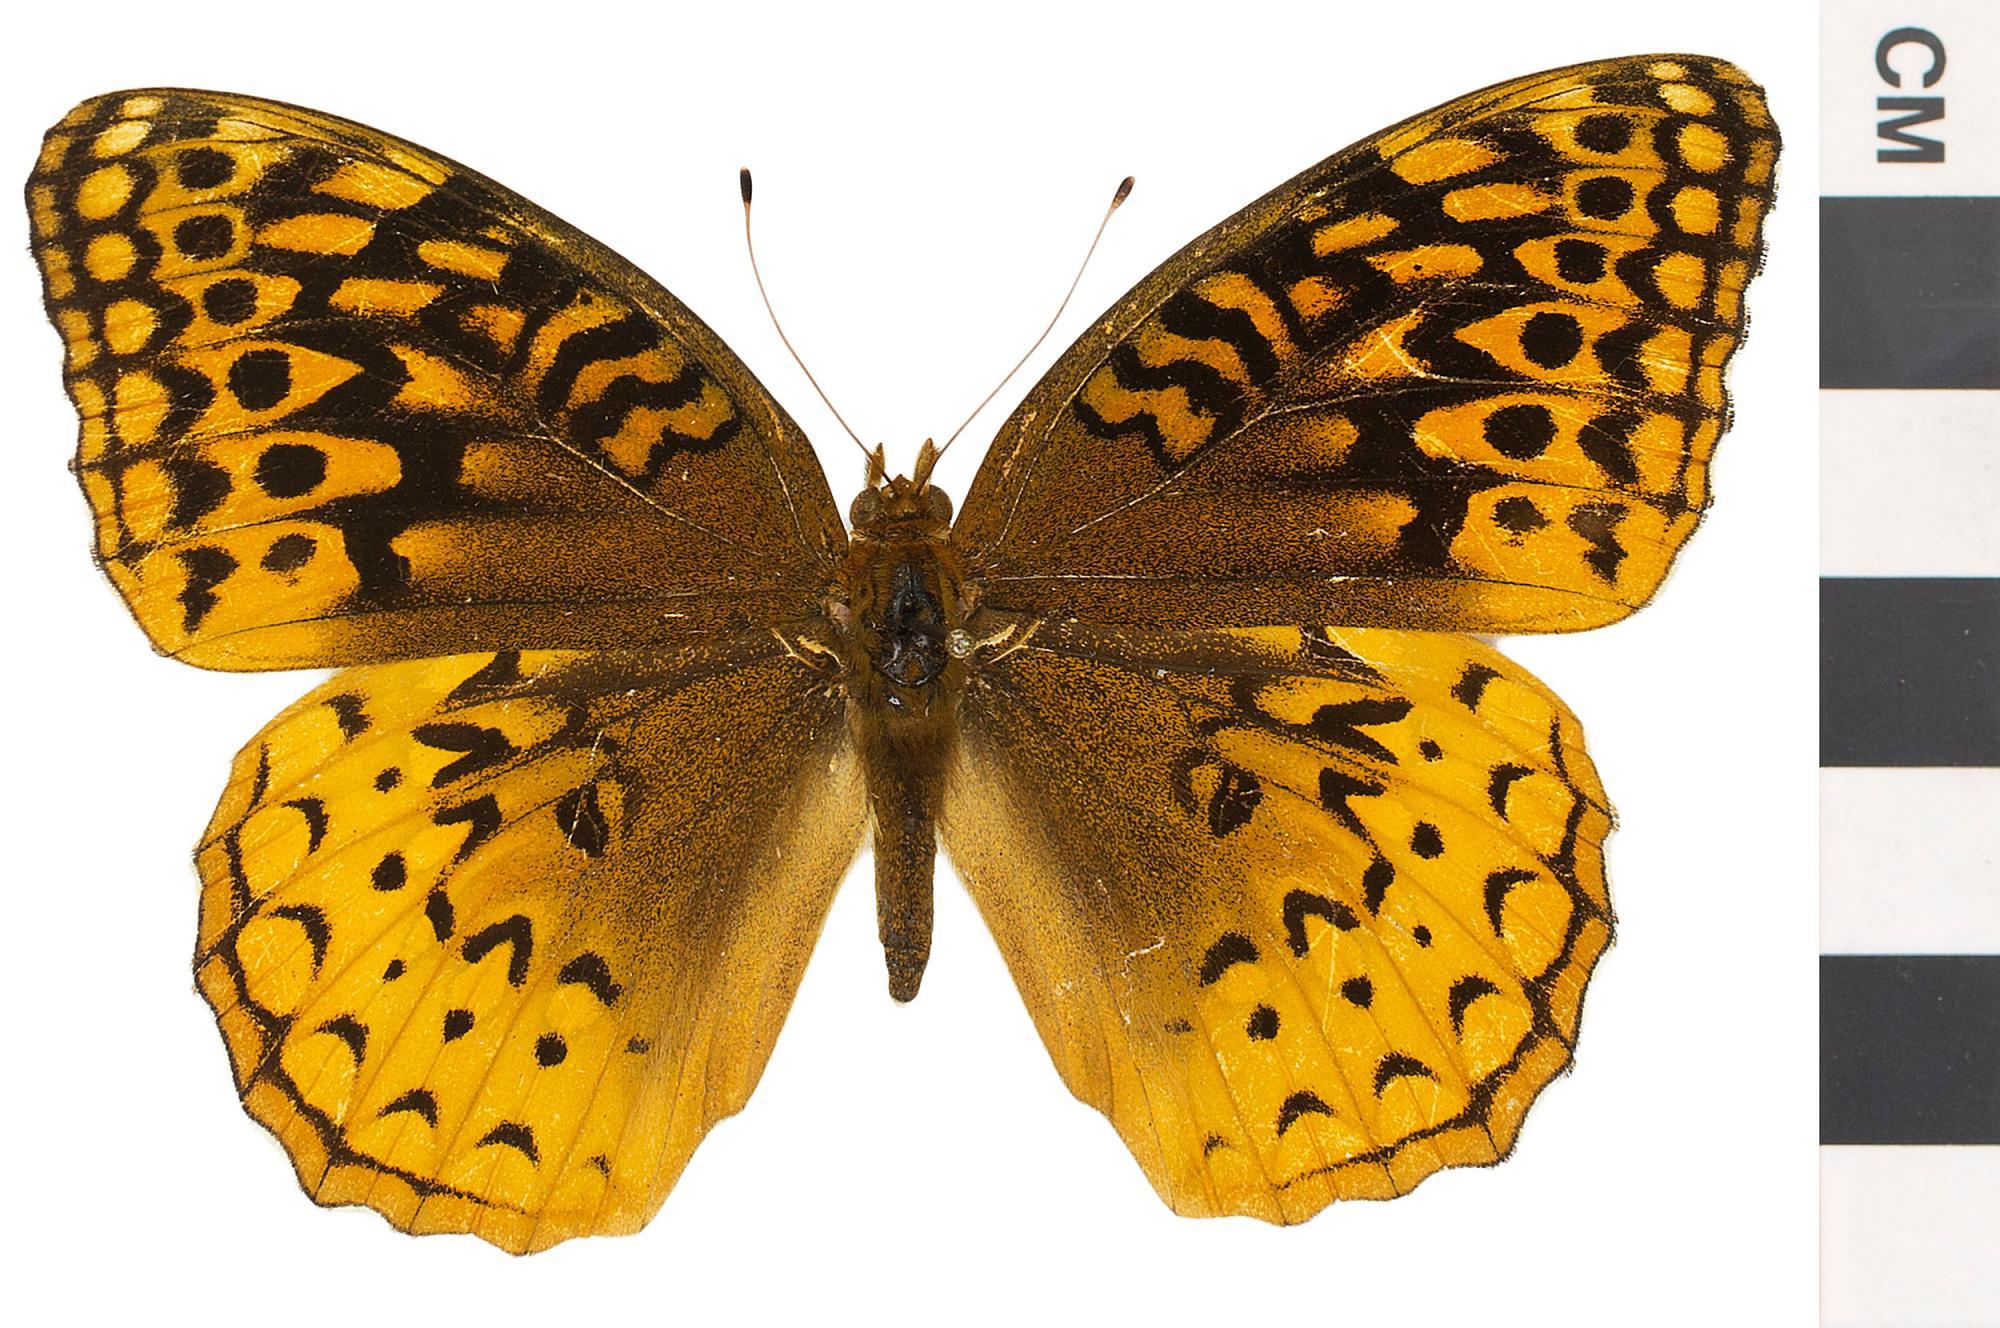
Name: Great Spangled Fritillary
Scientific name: Speyeria cybele
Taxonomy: Animalia, Arthropoda, Hexapoda, Insecta, Lepidoptera, Nymphalidae, Heliconiinae
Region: US Mid Atlantic (PA, NJ, MD, DE, DC, VA, WV)
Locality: Pleasantville, North America, United States, Maryland, Washington County